Porto Metro

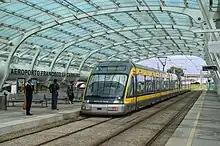
Tram at the Aeroporto station

Line A or the Blue Line is the earliest of the five Porto Metro lines and the second busiest line as of 2023, transporting 12 million passengers. It runs between Senhor de Matosinhos and Estádio do Dragão stations, with 21 intermediate stations. Services run every 12 to 15 minutes with an end to end travel time of approximately 40 minutes.